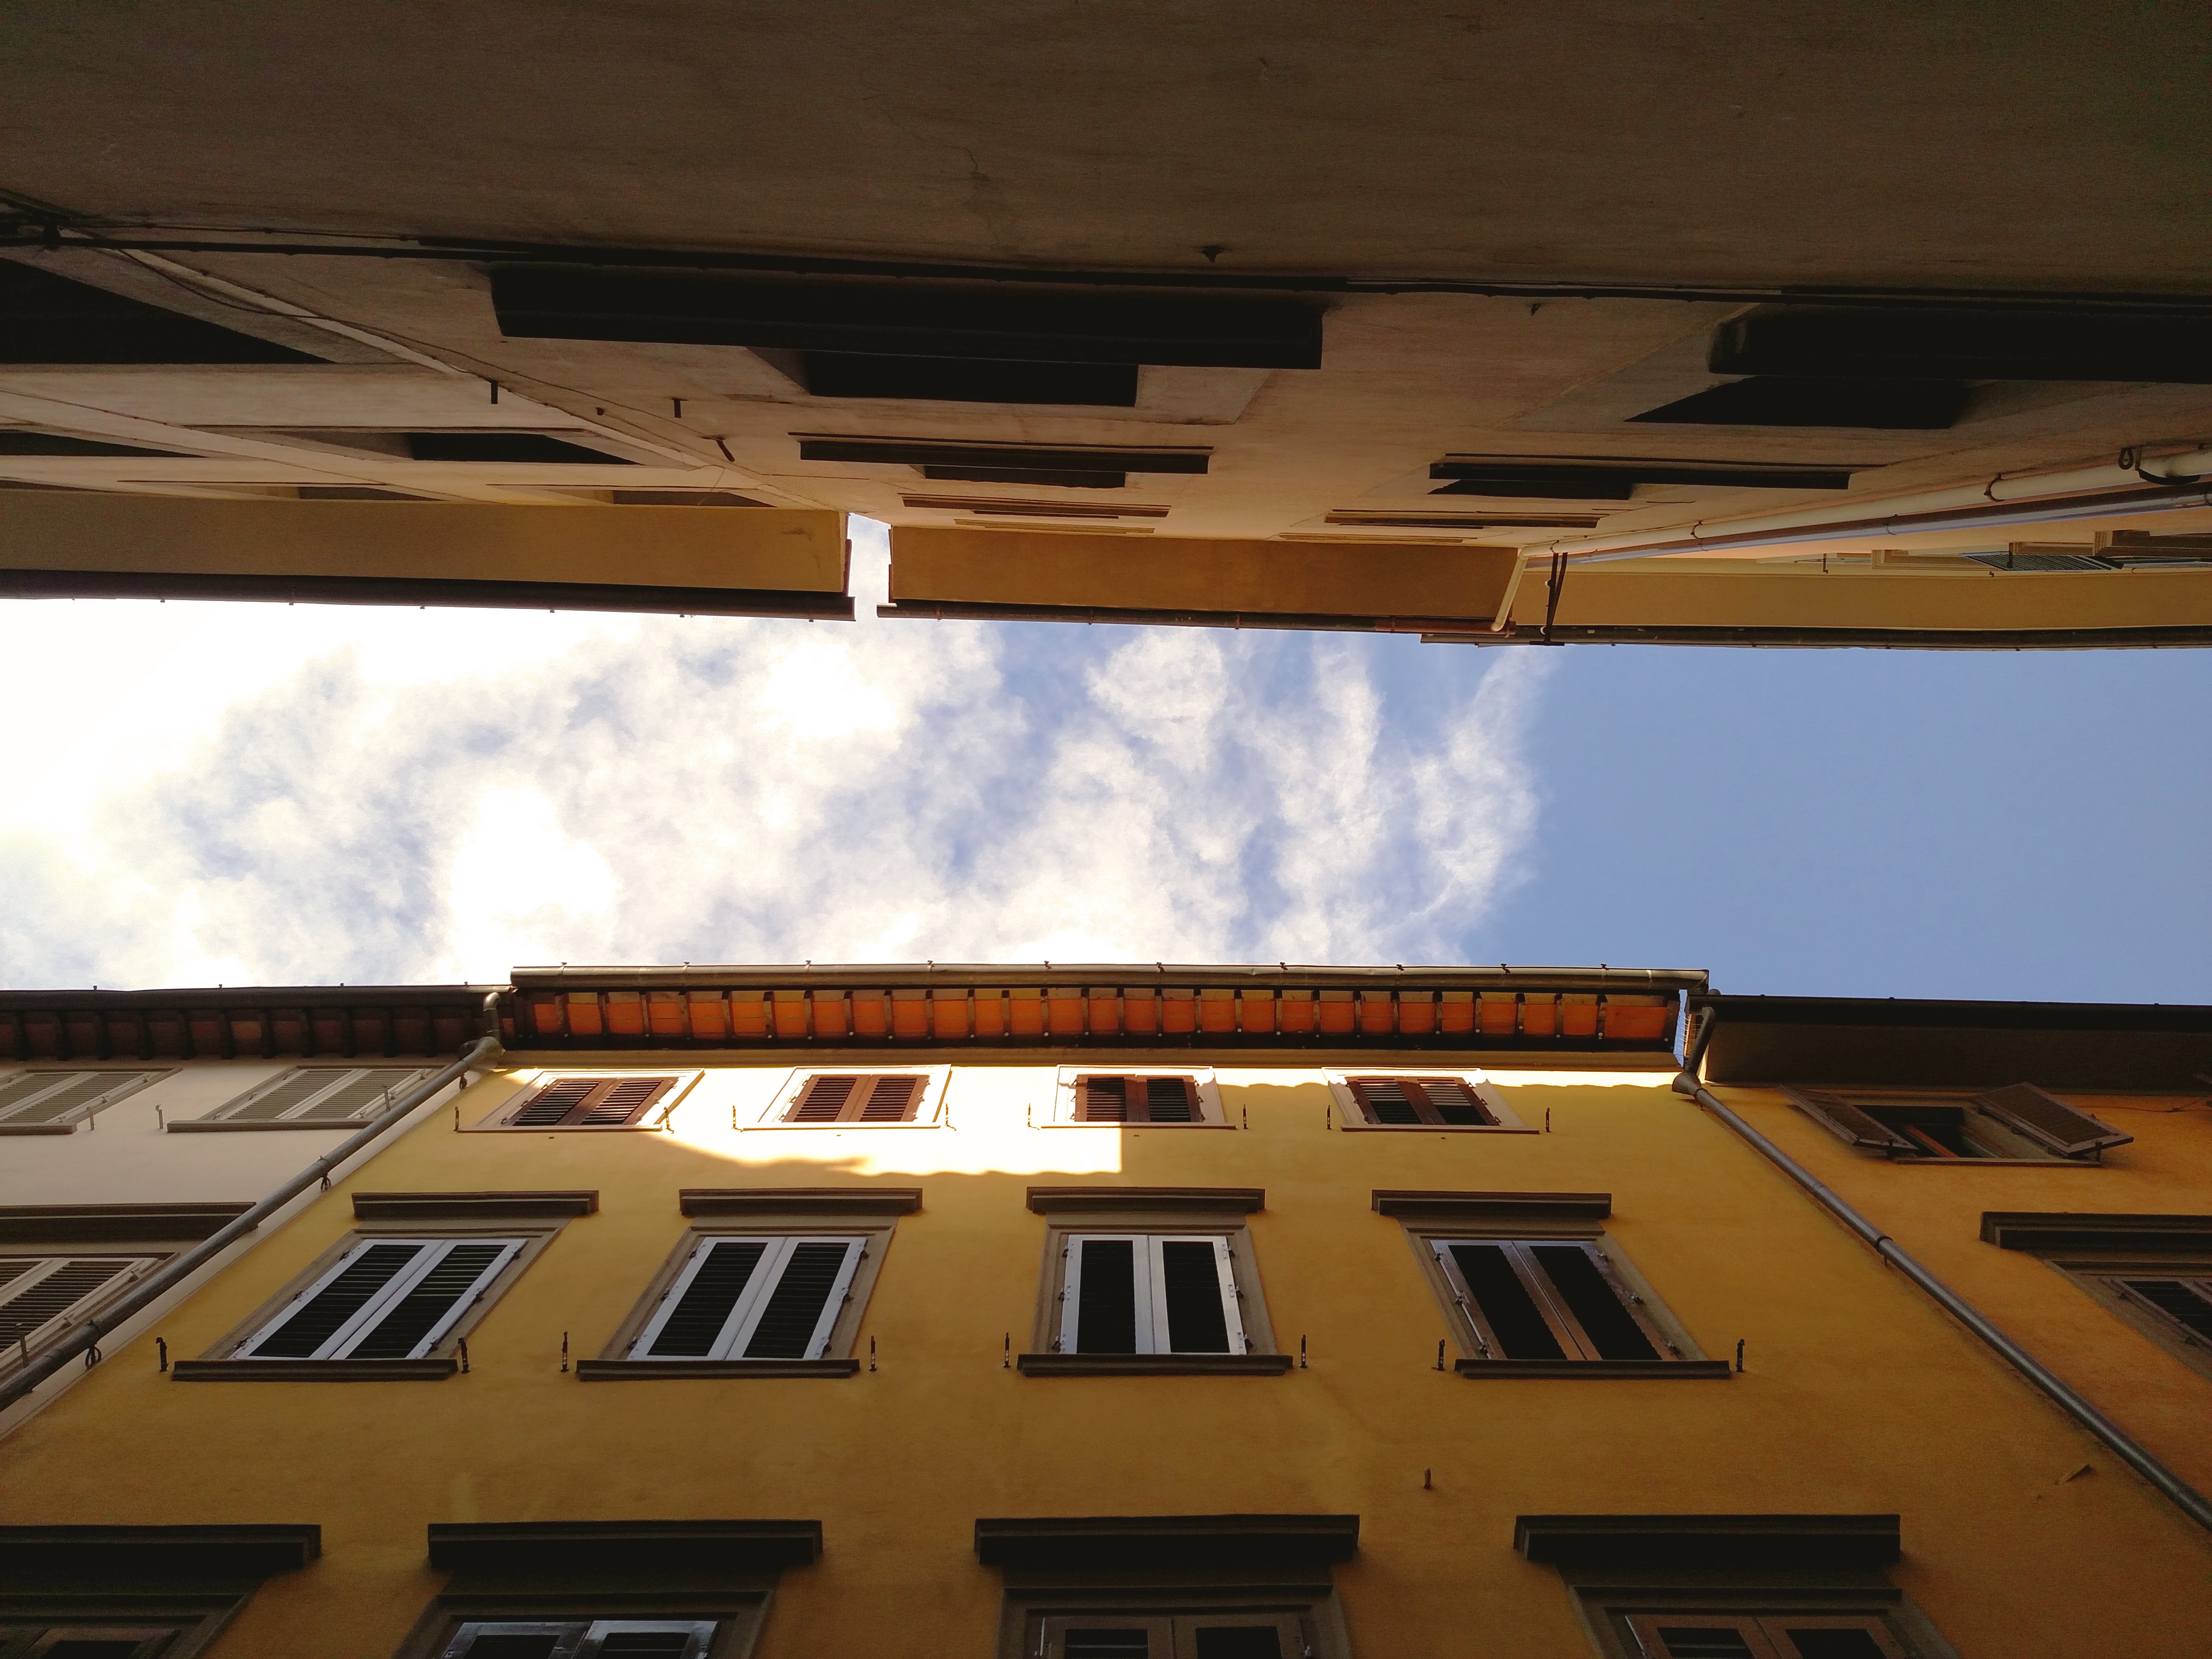
architecture, structure, wood, window, roof, ceiling, facade, lighting, shape, daylighting, sport venue